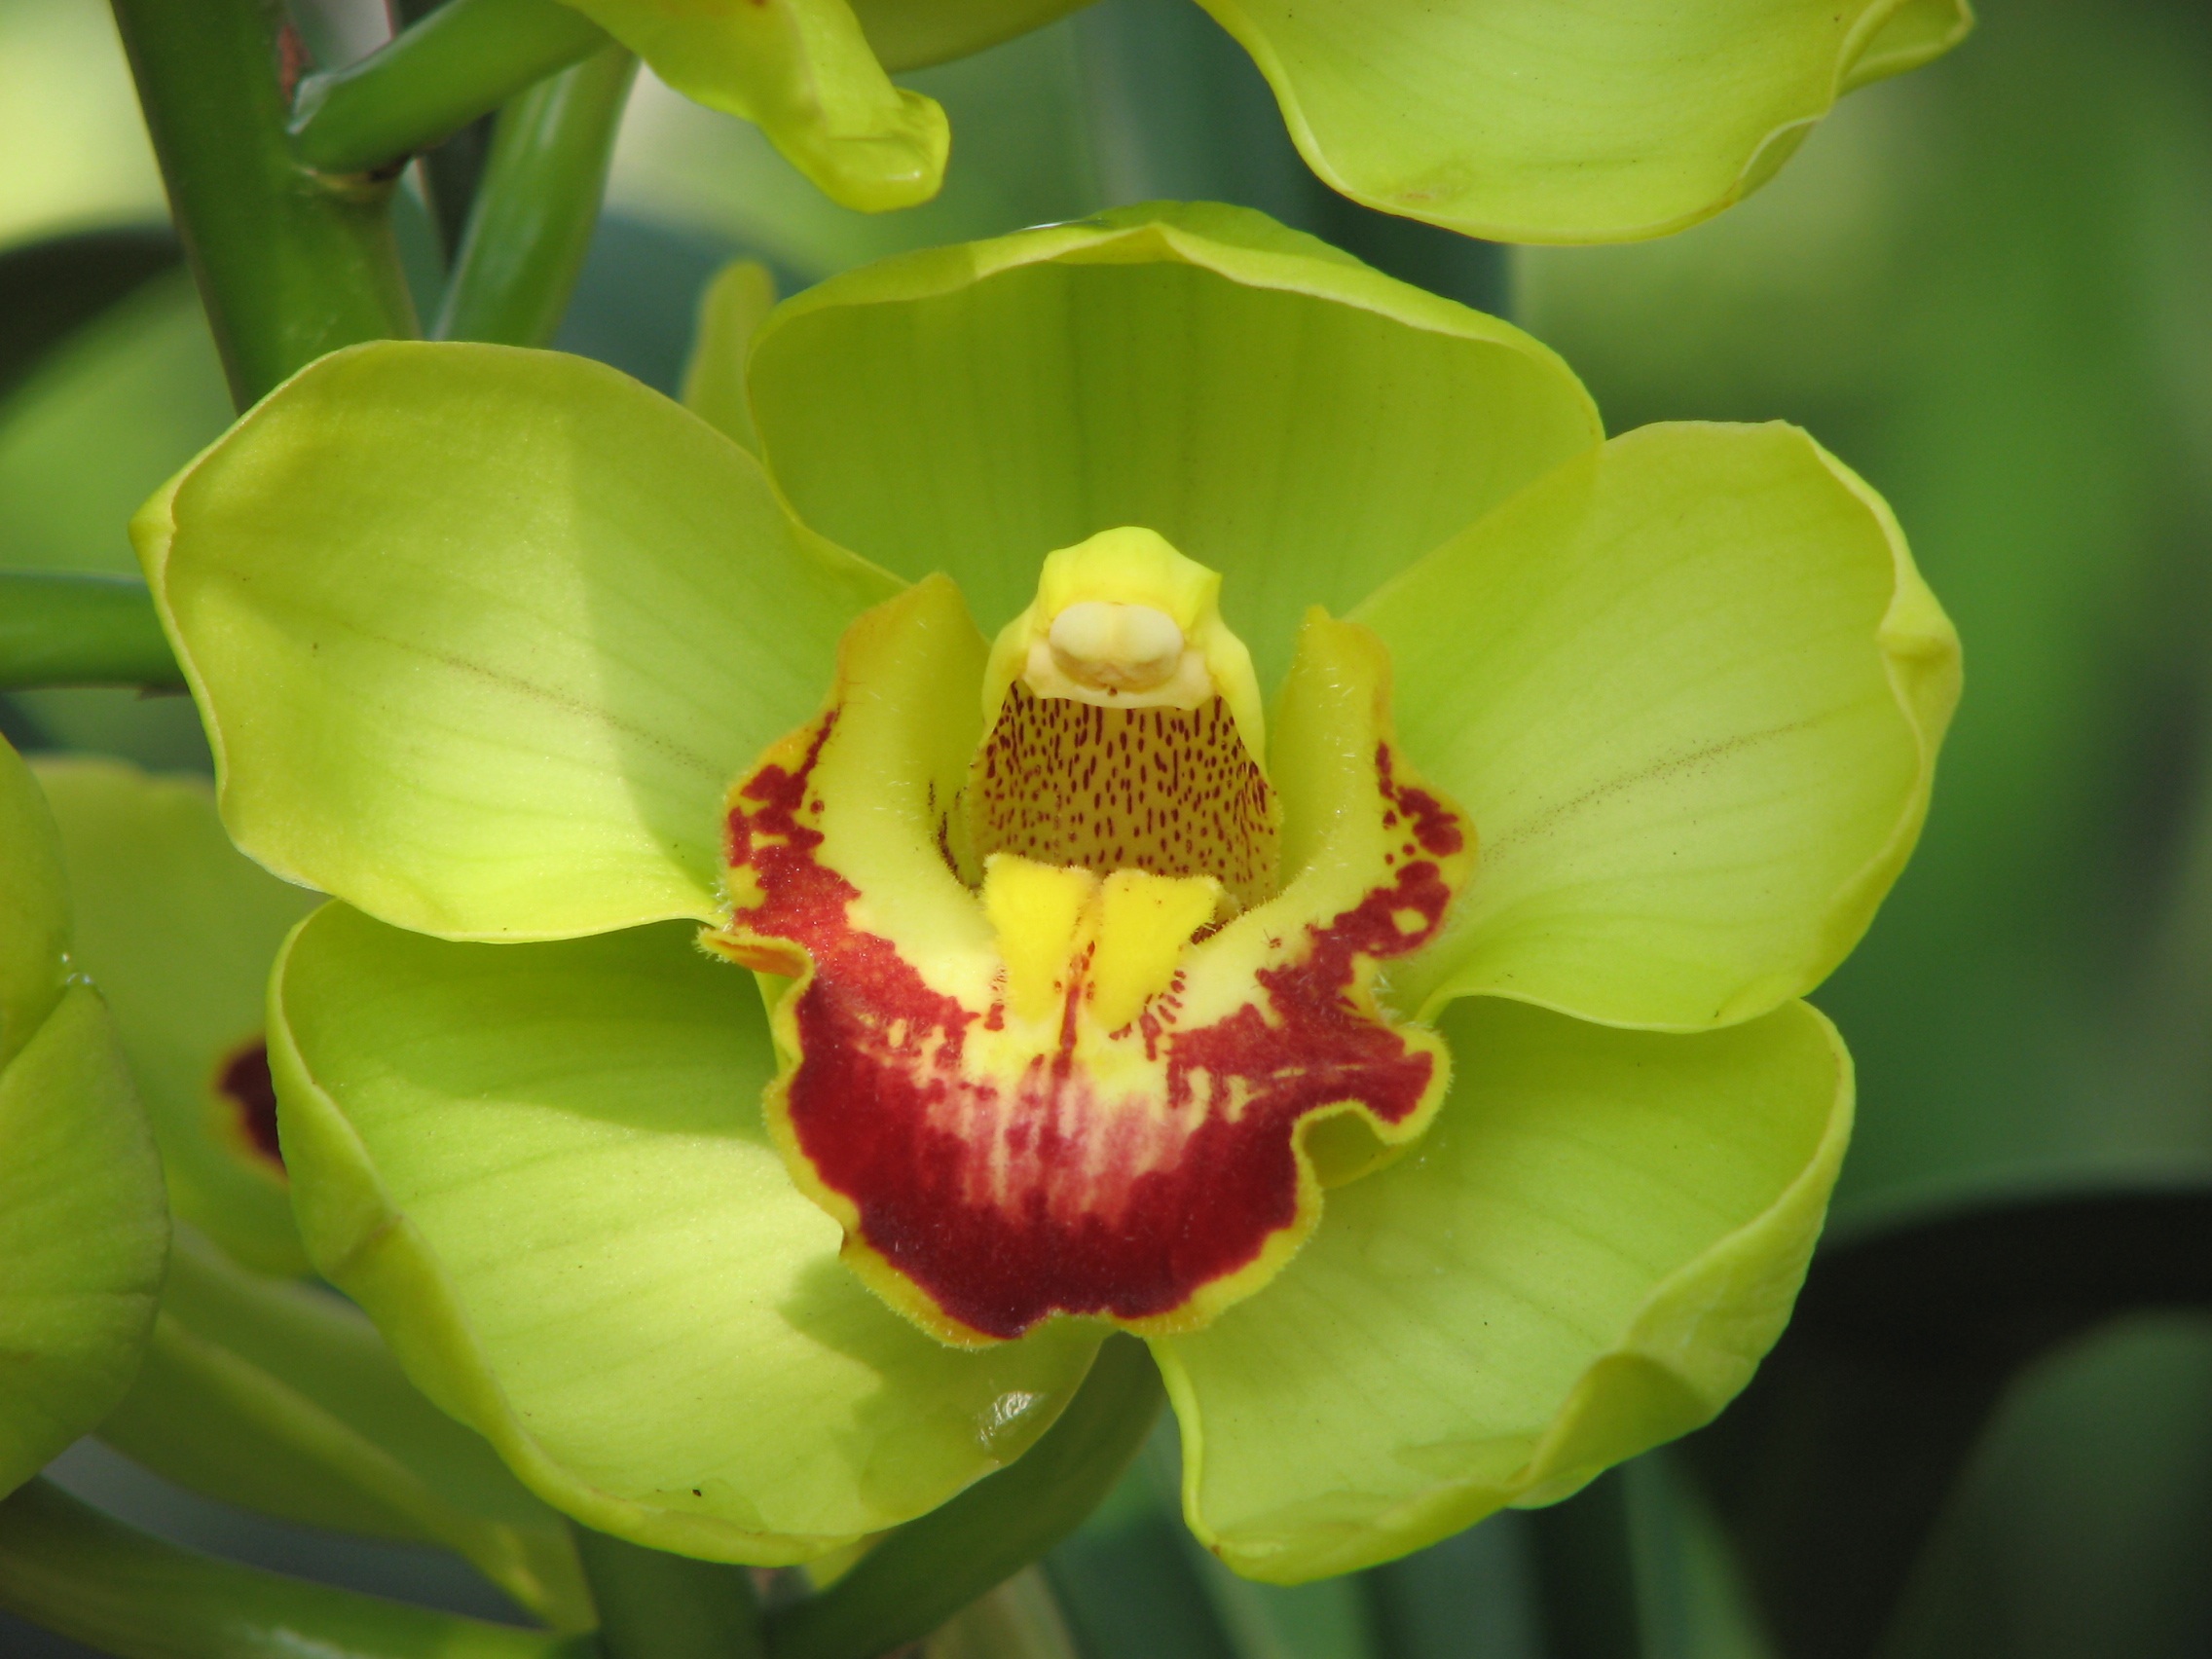
blossom, plant, flower, petal, green, botany, yellow, flora, orchid, flowers, macro photography, flowering plant, plant stem, land plant, wanda flowers